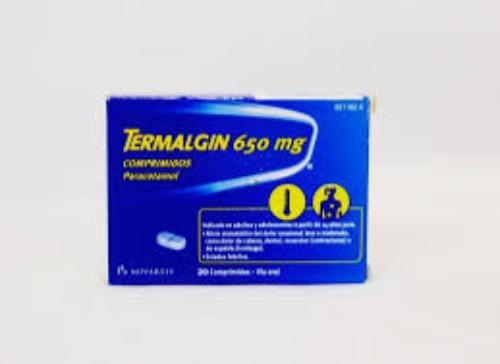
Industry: Medical